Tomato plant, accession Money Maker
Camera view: bottom (45 deg); turntable rotation: 180 degrees
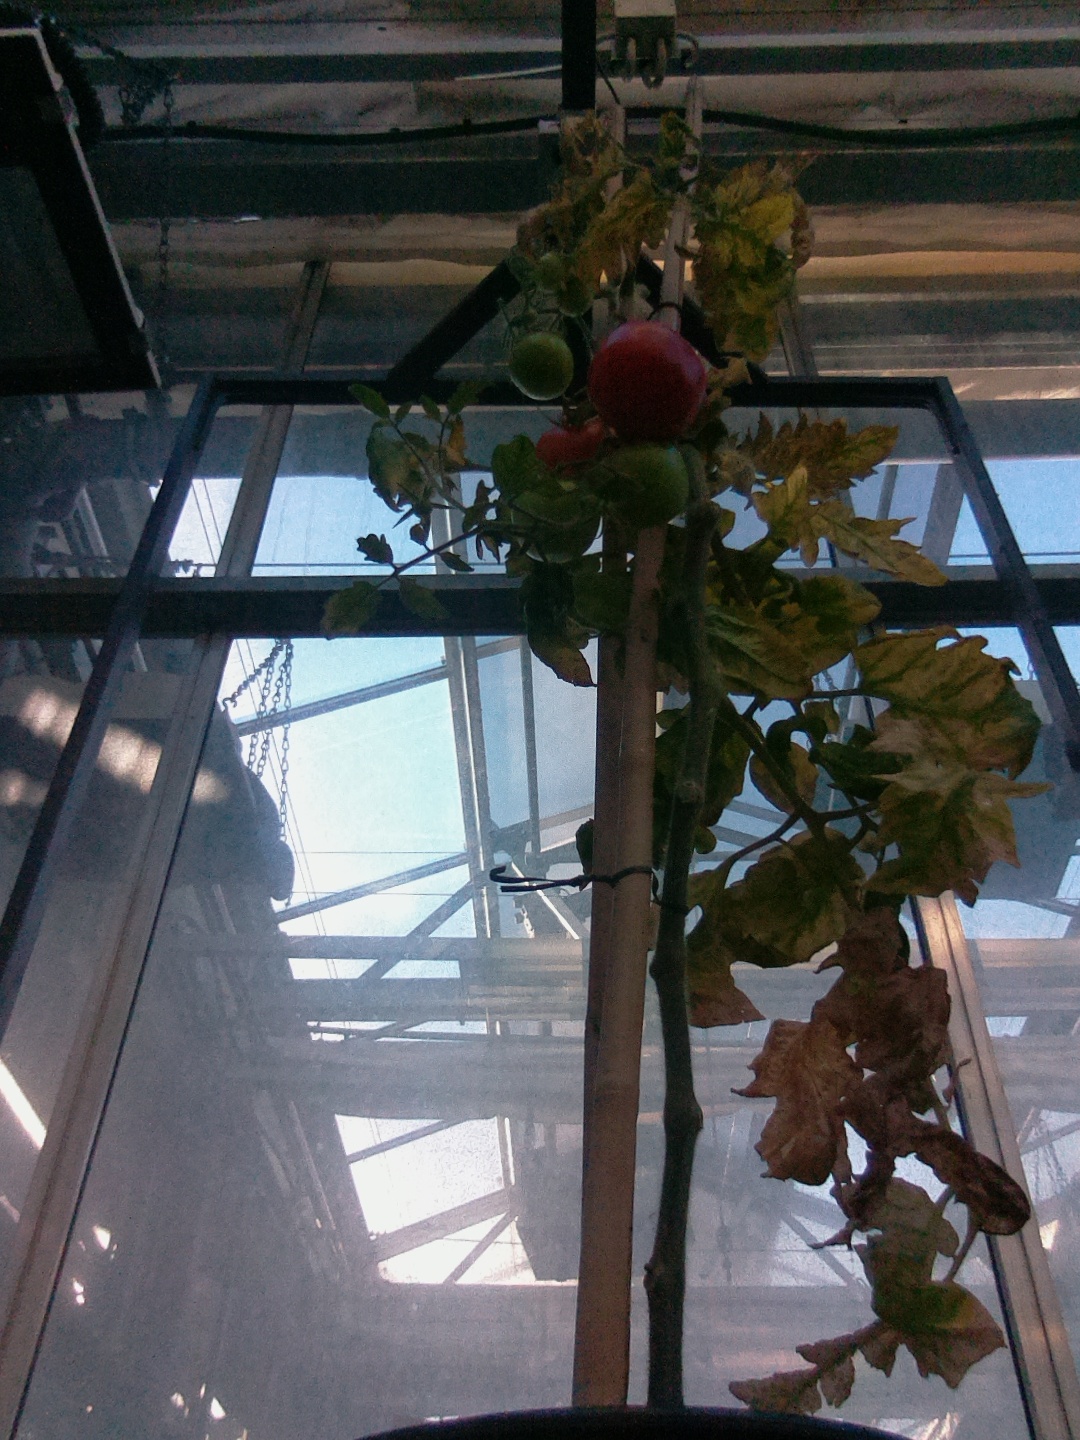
BBCH growth stage 82: 20%-30% of fruits show typical fully ripe color